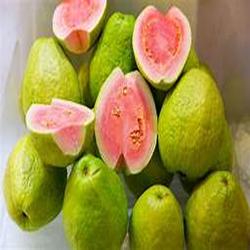
Label: Guava